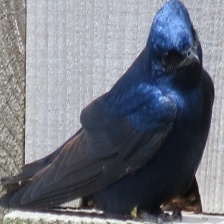
Species: PURPLE MARTIN
Scientific name: PROGNE SUBIS